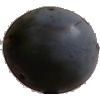
Label: Plum 3